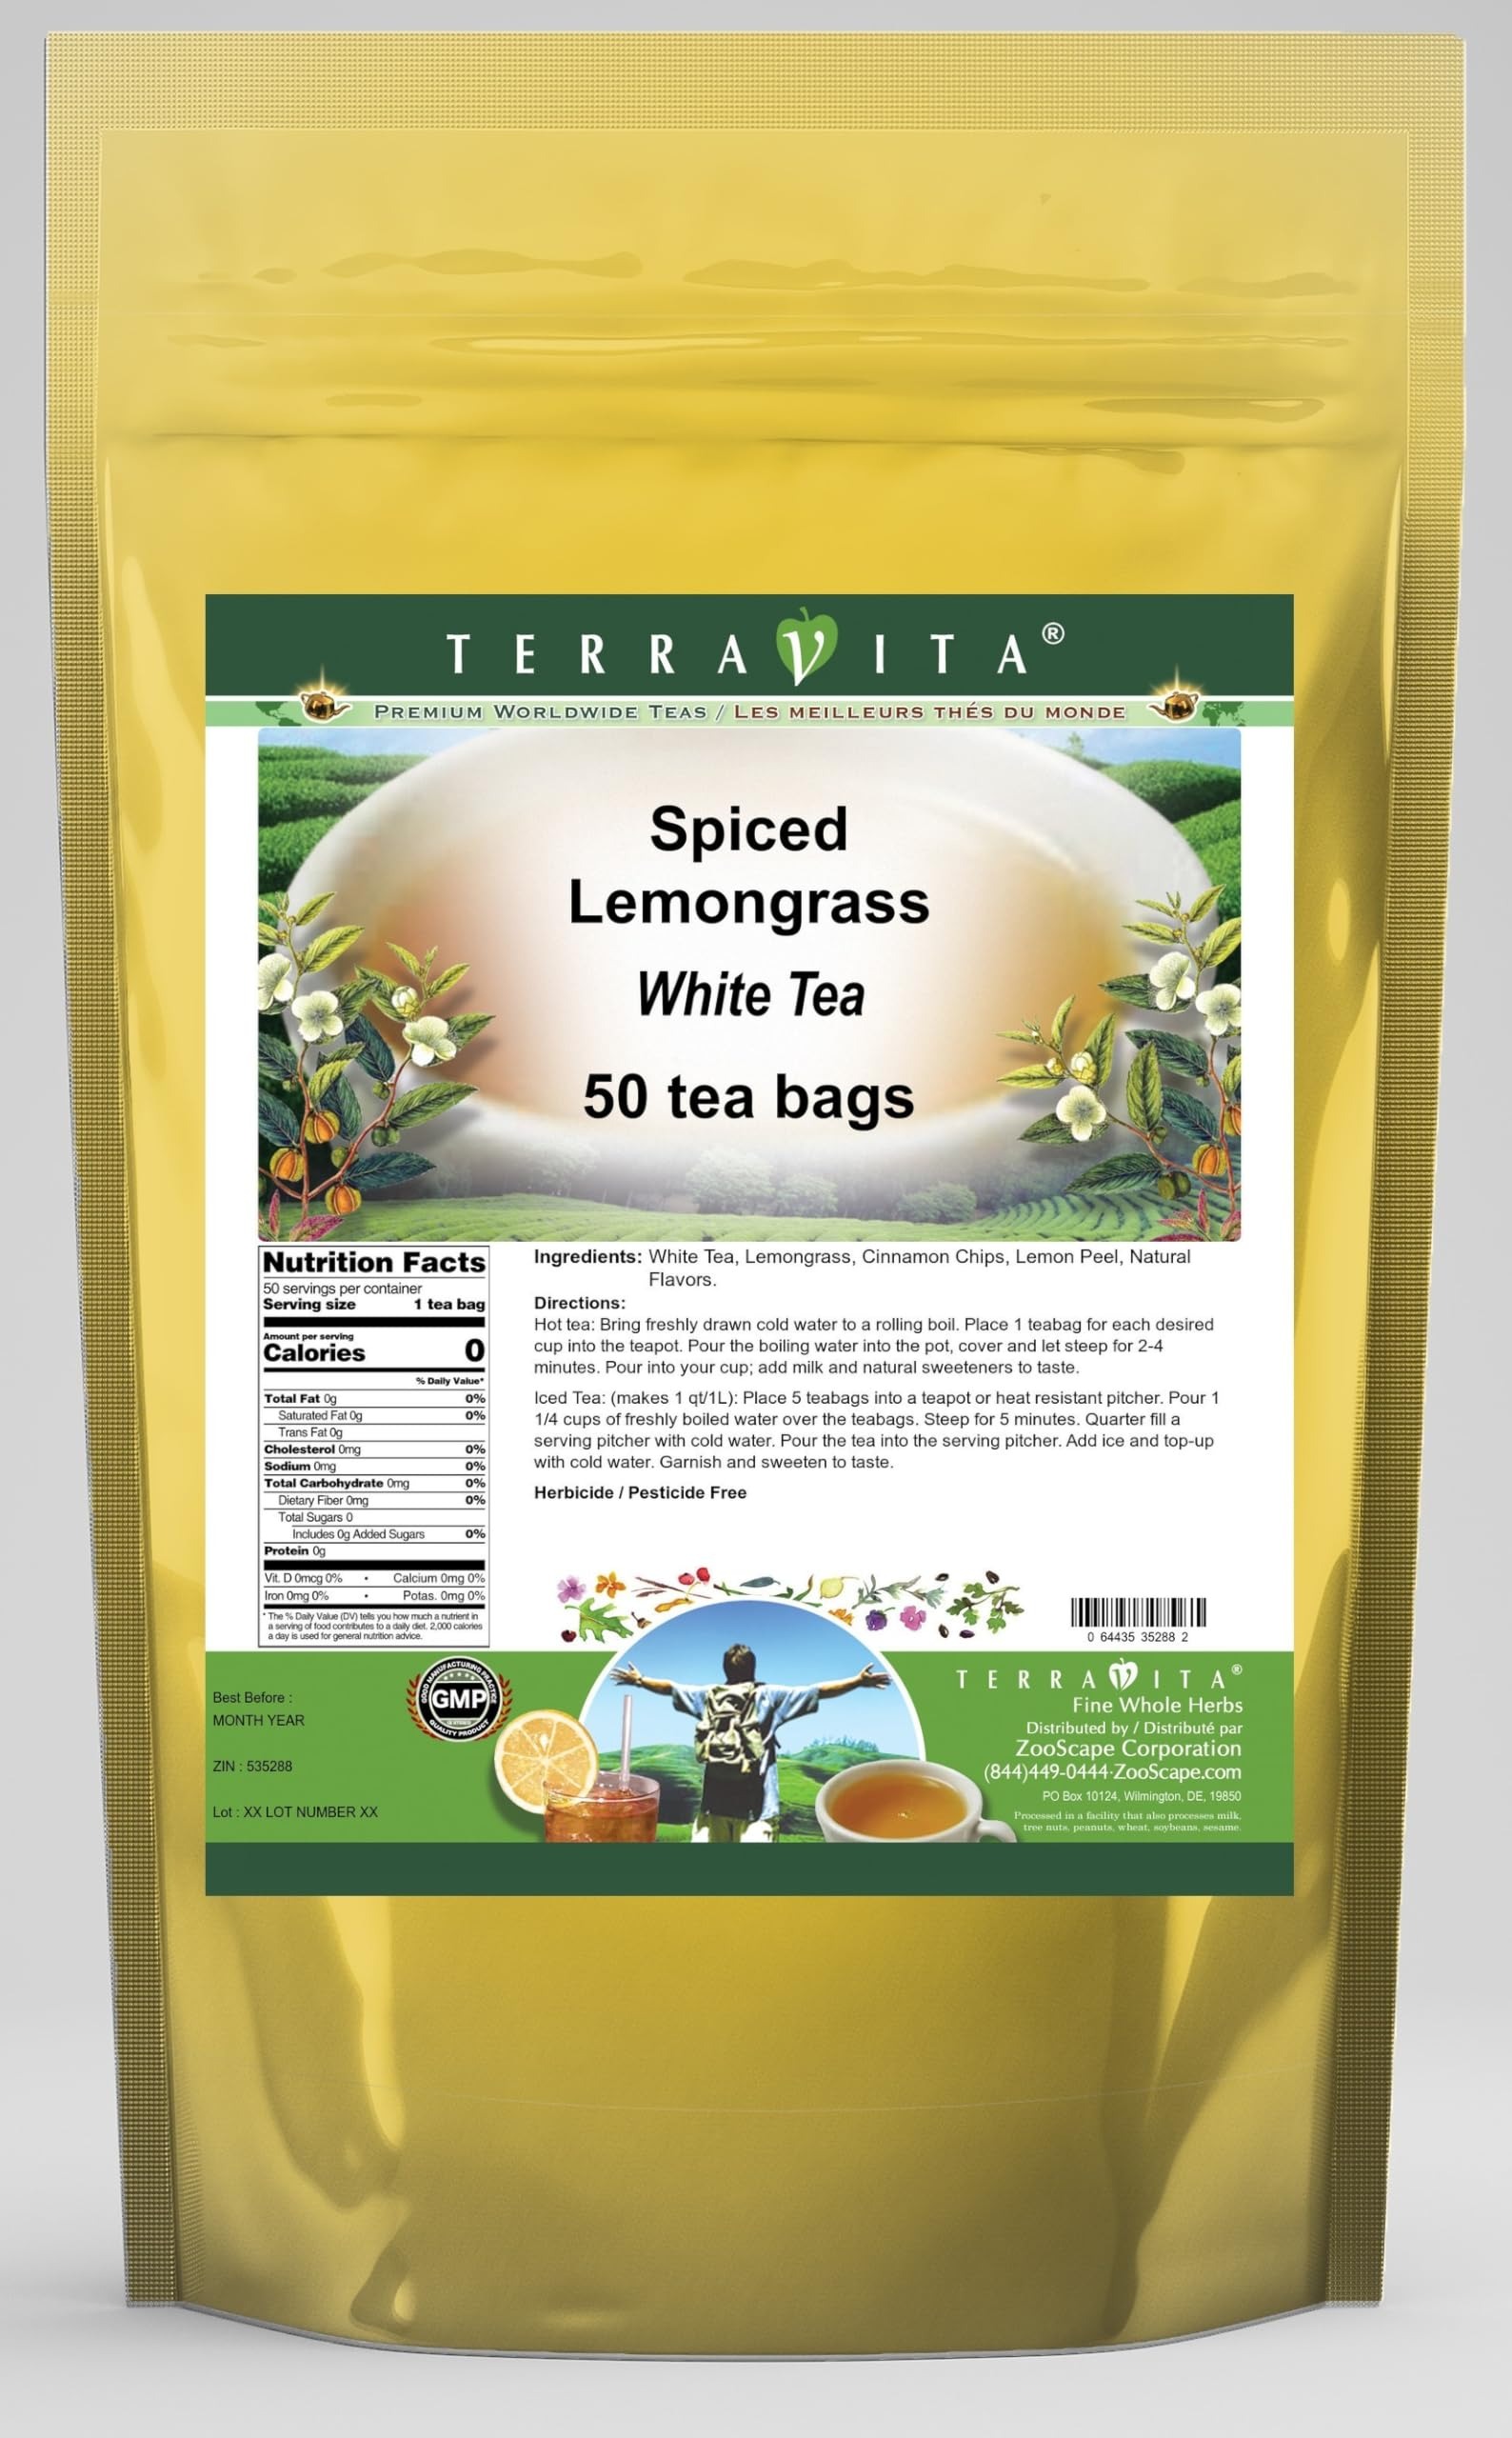
Item Name: Spiced Lemongrass White Tea (50 tea bags, ZIN: 535288) - 2 Pack
Bullet Point 1: Our Spiced Lemongrass White Tea is a mouth-watering flavored White tea with Lemongrass, Cinnamon Chips and Lemon Peel that you can enjoy all year round! The aroma and Spiced Lemongrass flavor is a delight! - Ingredients: White tea, Lemongrass, Cinnamon Chips, Lemon Peel and Natural Spiced Lemongrass Flavor.
Bullet Point 2: No fillers.
Bullet Point 3: Manufacturer: TerraVita
Bullet Point 4: Size: 50 tea bags
Bullet Point 5: White Tea Bags - Packed in a convenient upright pouch!
Product Description: Our Spiced Lemongrass White Tea is a mouth-watering flavored White tea with Lemongrass, Cinnamon Chips and Lemon Peel that you can enjoy all year round! The aroma and Spiced Lemongrass flavor is a delight! - Ingredients: White tea, Lemongrass, Cinnamon Chips, Lemon Peel and Natural Spiced Lemongrass Flavor. - Hot tea brewing method: Bring freshly drawn cold water to a rolling boil. Place 1 teabag for each desired cup into the teapot. Pour the boiling water into the pot, cover and let steep for 2-4 minutes. Pour into your cup; add milk and natural sweeteners to taste. - Iced tea brewing method: (to make 1 liter/quart): Place 5 teabags into a teapot or heat resistant pitcher. Pour 1 1/4 cups of freshly boiled water over the teabags. Steep for 5 minutes. Quarter fill a serving pitcher with cold water. Pour the tea into the serving pitcher. Add ice and top-up with cold water. Garnish and sweeten to taste. - TerraVita is an exclusive line of premium-quality, natural source products that use only the finest, purest and most potent ingredients found around the world. TerraVita is hallmarked by the highest possible standards of purity, potency, stability and freshness. All of our products are prepared with the highest elements of quality control, from raw materials through the entire manufacturing process, up to and including the moment that the bottles or bags are sealed for freshness and shipped out to you. Our highest possible standards are certified by independent laboratories and backed by our personal guarantee. - TerraVita exists to meet and ensure your family's health and wellness without the harmful effects of chemicals and health products. We strive to make all of our products affordable and reliable and are constantly searching the market to maintain our affordabilit
Value: 100.0
Unit: Count

Price: 86.91